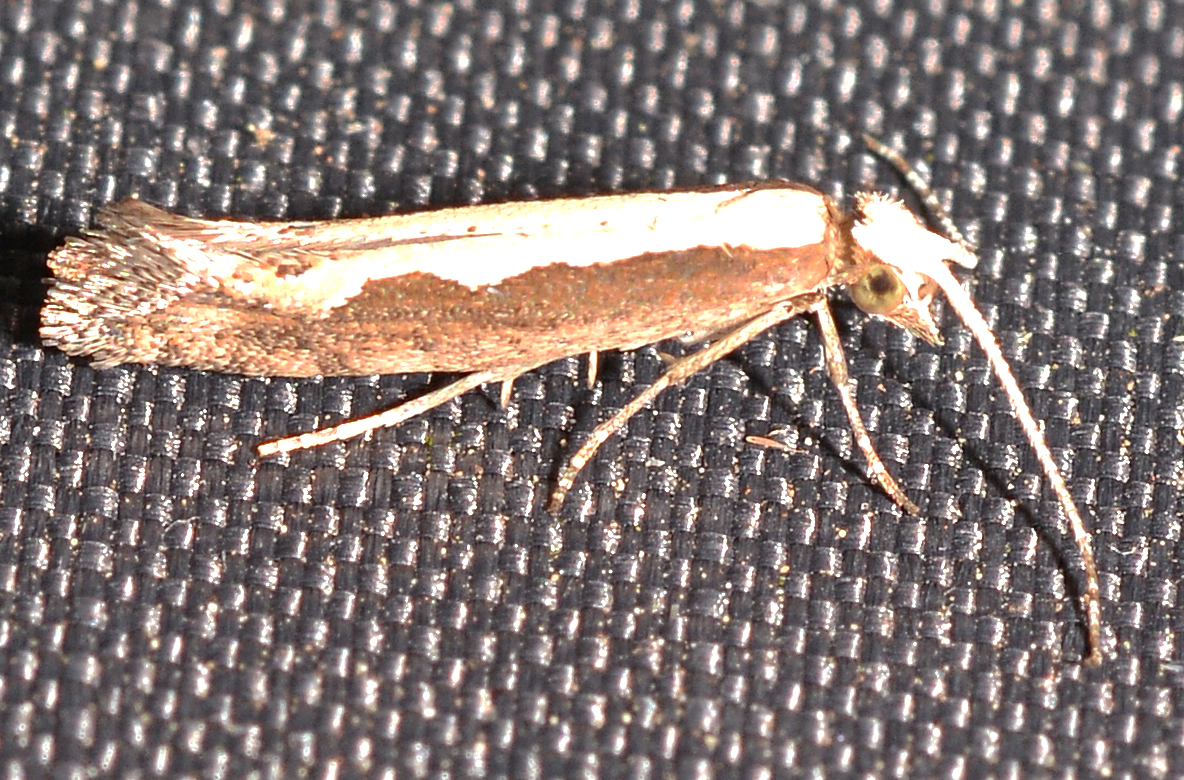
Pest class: diamondback_moth